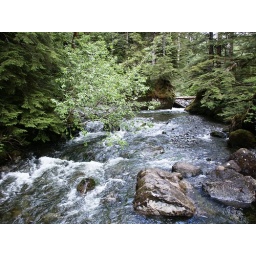
Wide shot looking upstream in the direction of the lake from the bridge along the trail.